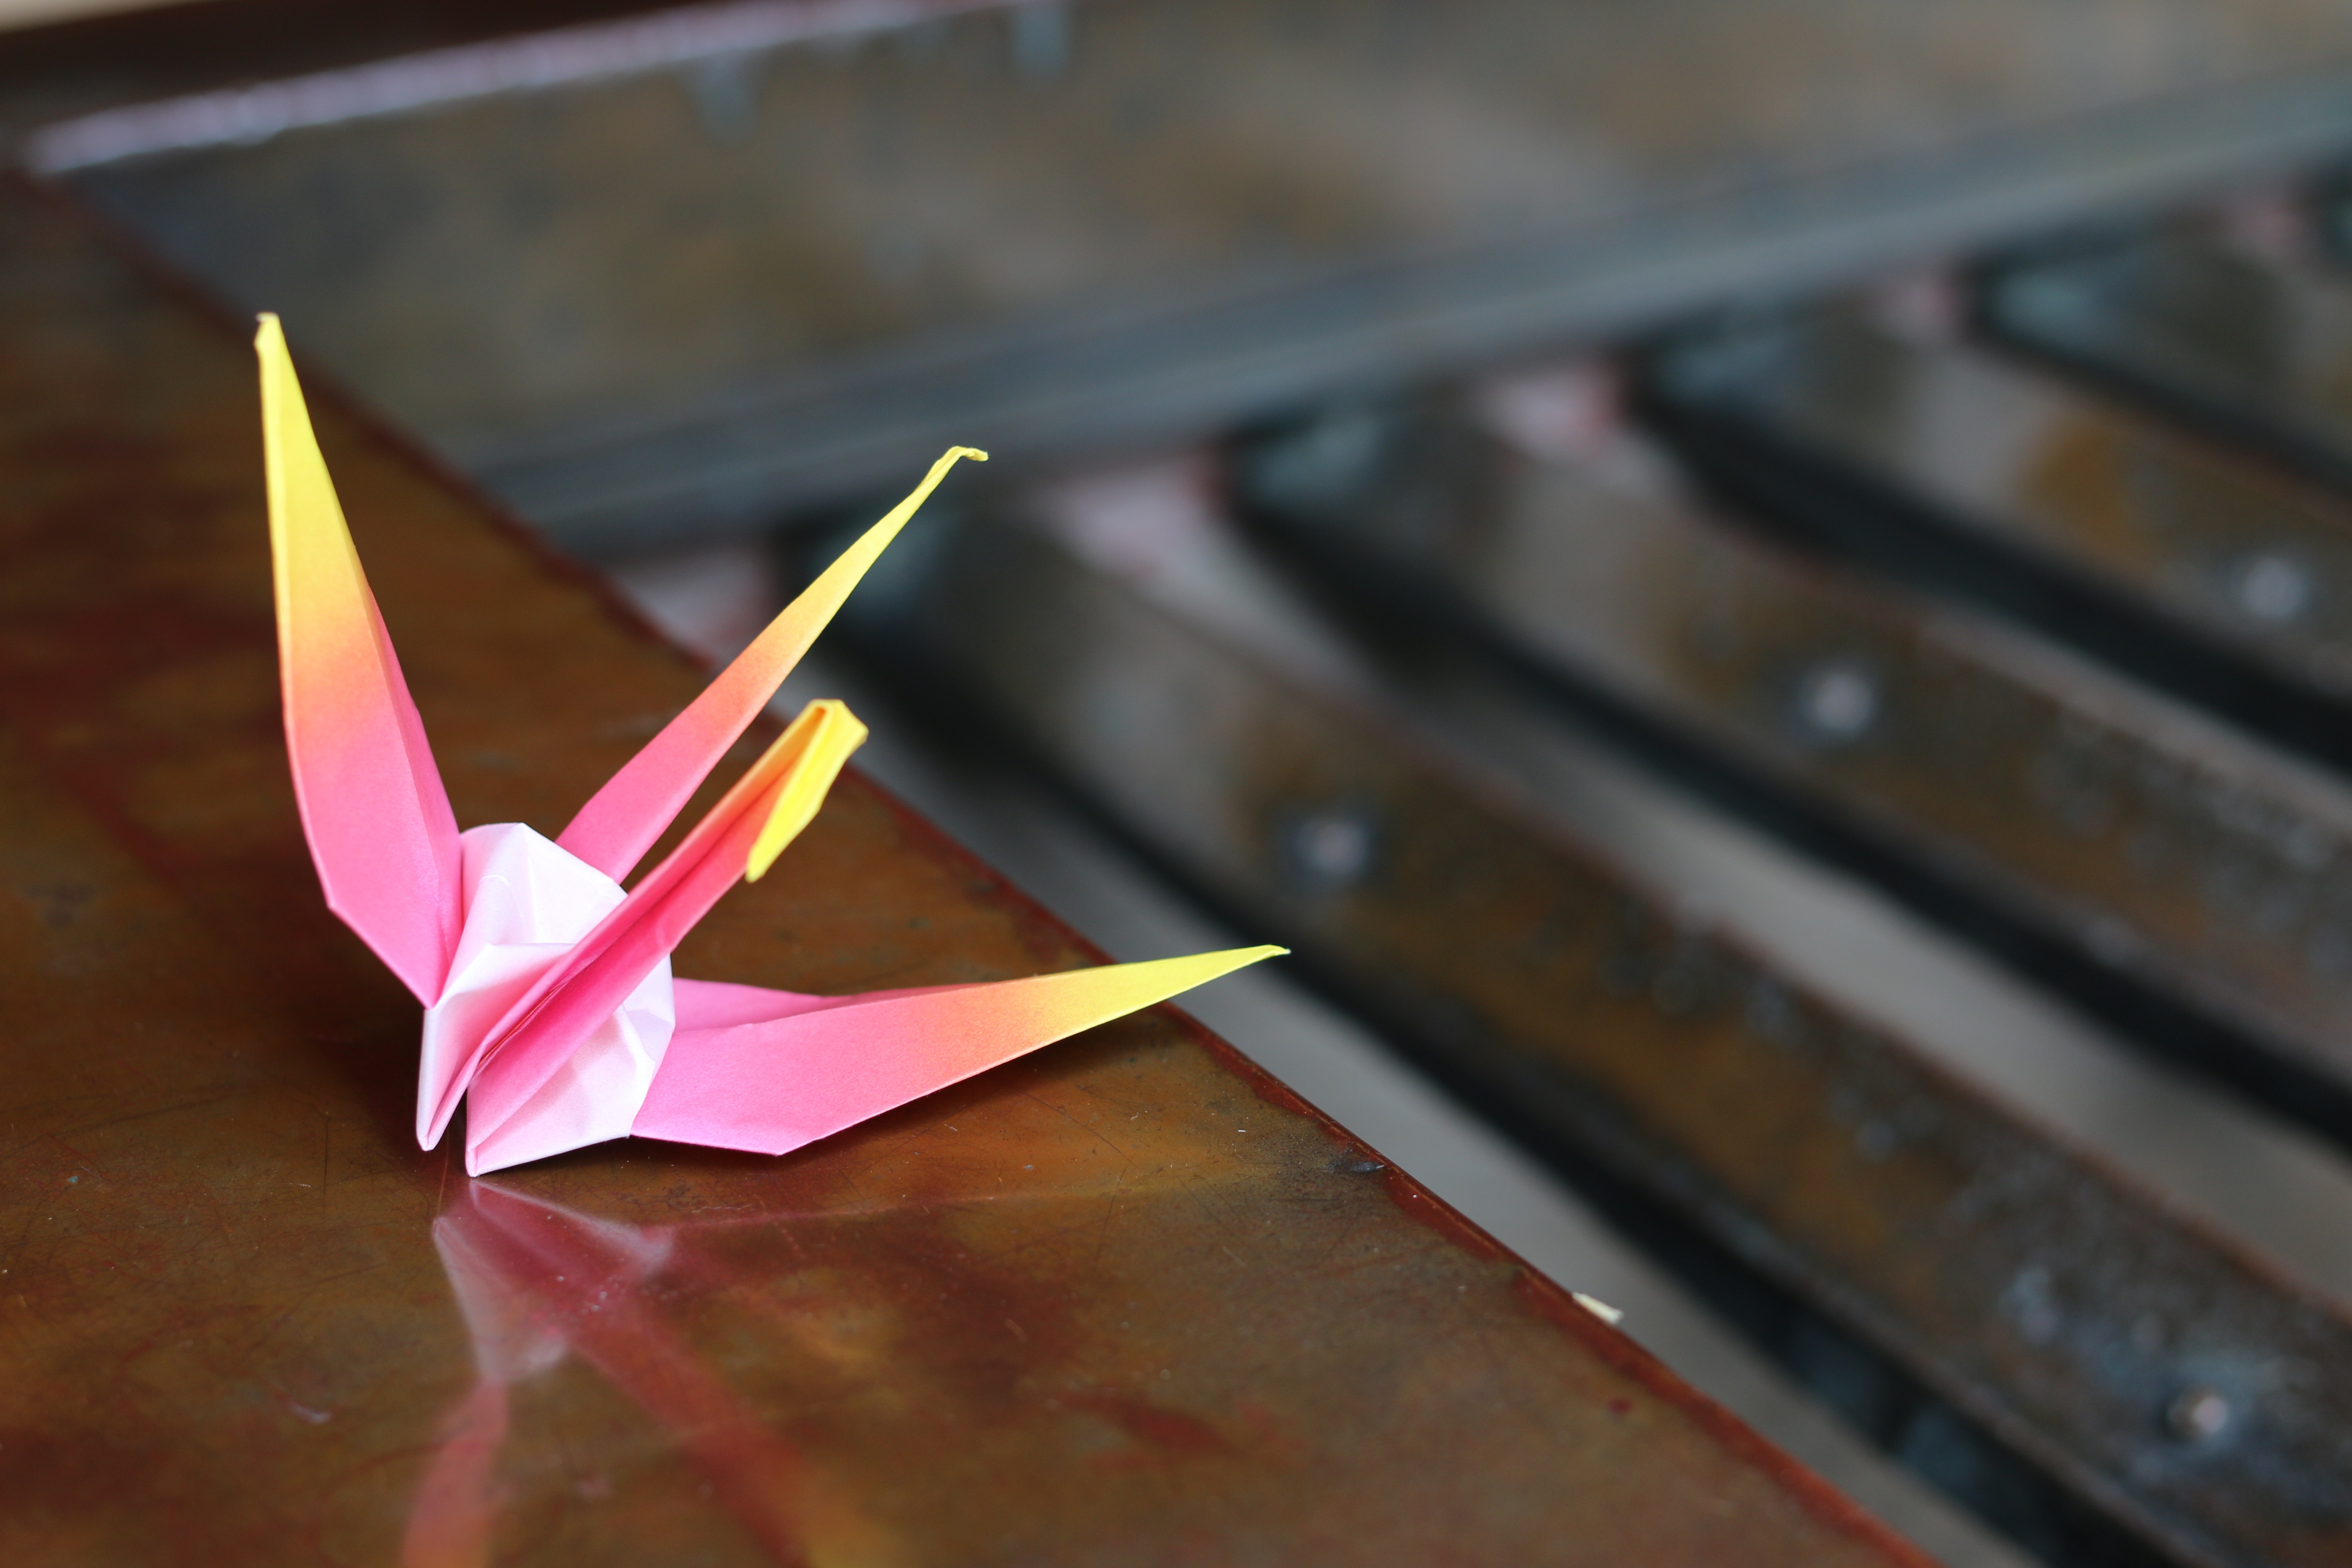
wheel, color, japan, material, close up, art, crane, shape, japanese style, origami, macro photography, offertory box